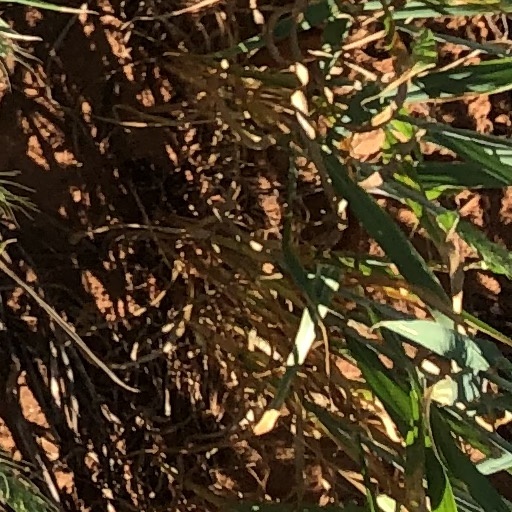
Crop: wheat